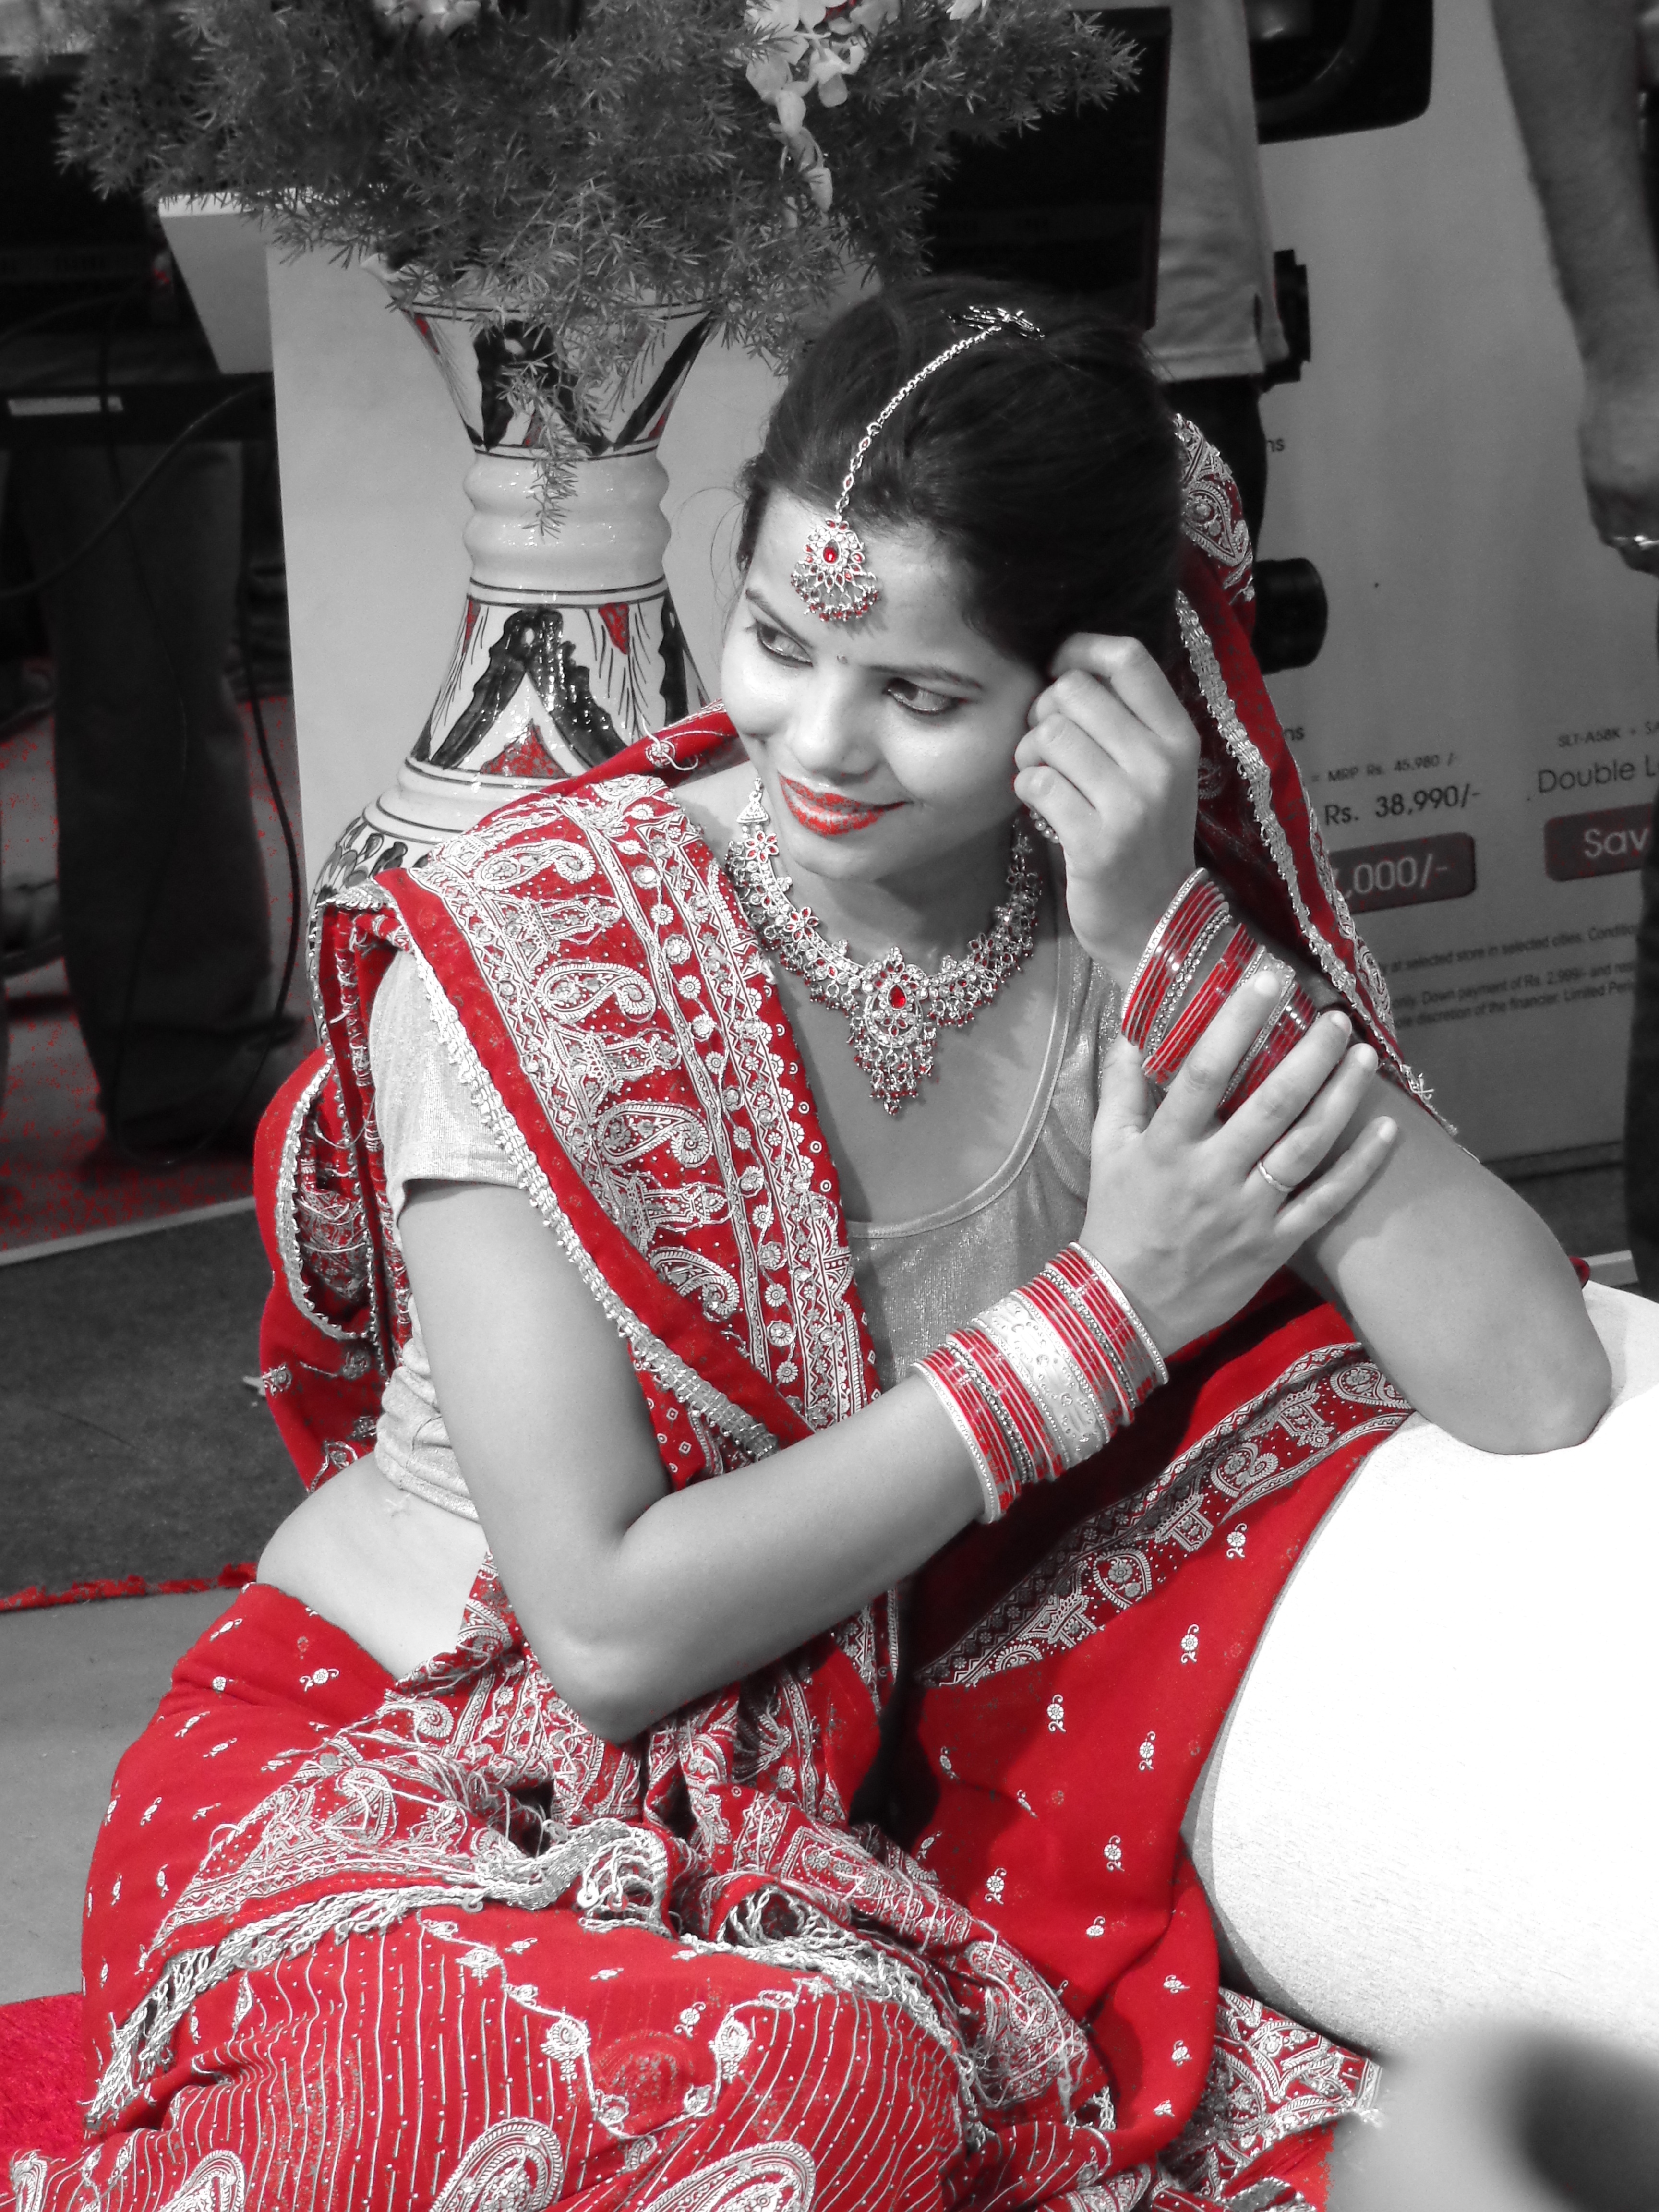
girl, woman, female, celebration, model, red, color, fashion, clothing, lady, wedding, bride, marriage, jewelry, ethnic, jewellery, dress, gold, beauty, culture, sari, hindu, tradition, costume, indian, traditional, bridal, photo shoot, bollywood, indian bride